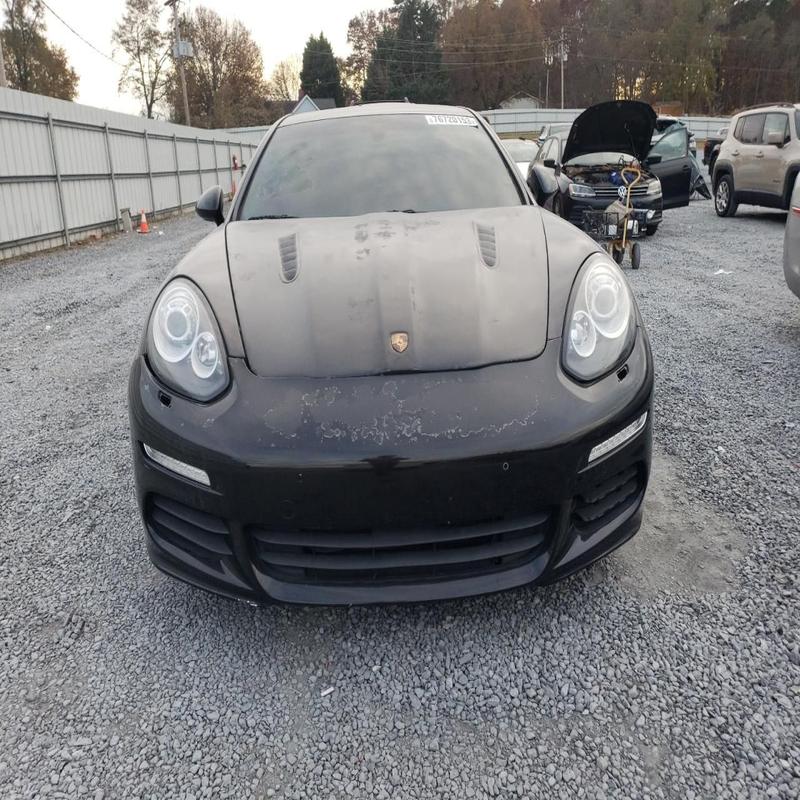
Aucun dommage détecté.
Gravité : aucun